Joseph-Volokolamsk Monastery

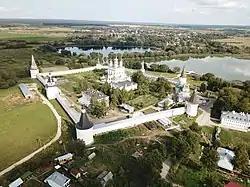
Bird's-eye view.

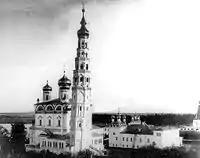
The monastery's belltower was destroyed by German forces in WWII

In the 1560s, Joseph Volokolamsk Monastery was the second largest landowner in Russia, with more than 30,000 desyatinas of arable lands in its possession. Several smaller priories, dependent on the monastery, were founded on these lands. Within the principal cloister, three ponds were kept full of fresh water. After the Assumption Cathedral was constructed in brick in 1486, the great icon-painter Dionisius was summoned to embellish its walls with frescoes. An enormous octagonal bell-tower was constructed in 9 tiers in the 1490s. At that time, it was the tallest structure in Russia. Its design heralded that of Ivan the Great Bell Tower in the Moscow Kremlin.